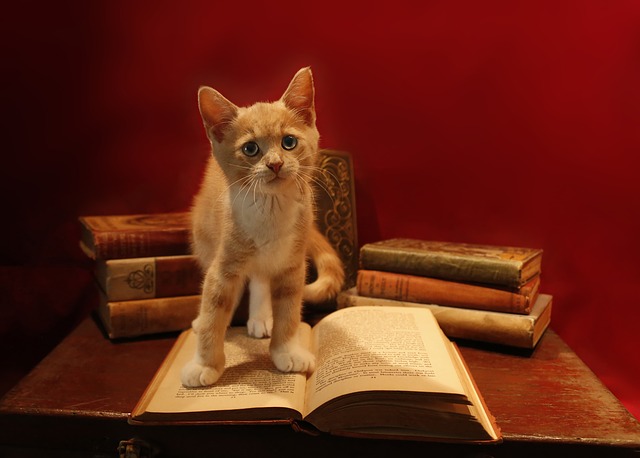
Label: cat